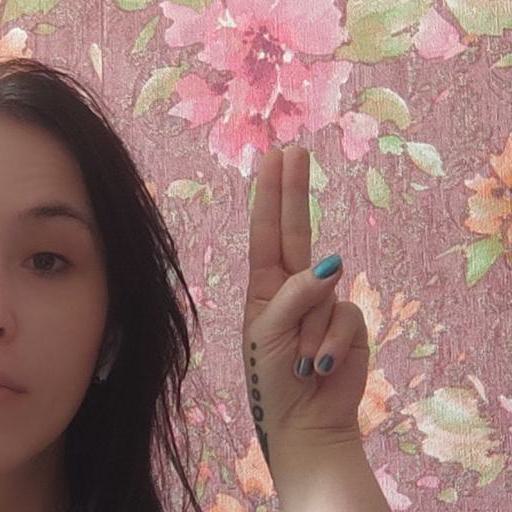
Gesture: two_up